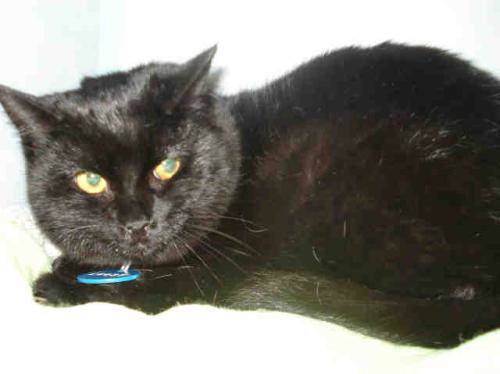
Label: cat